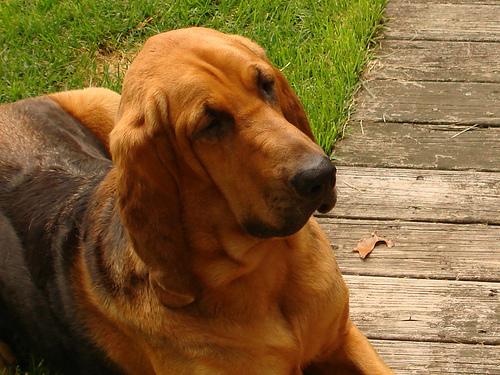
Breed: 207-n000044-bloodhound